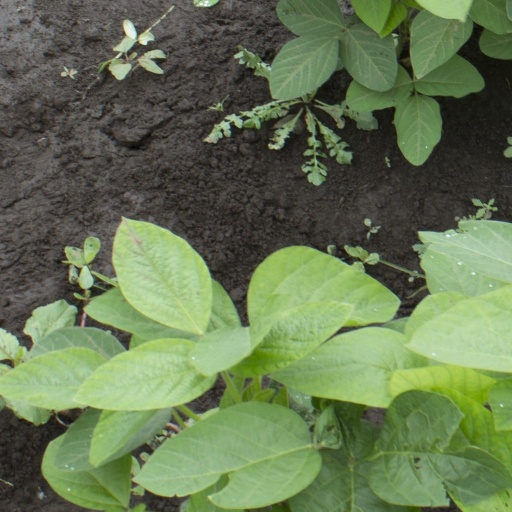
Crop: soybean